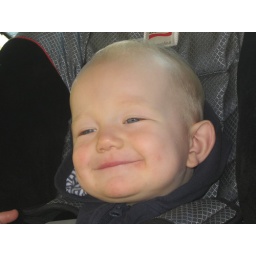
in the car seat